Sandy Daniels

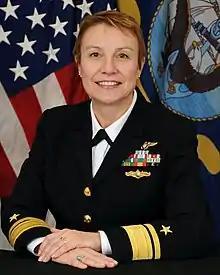
Rear Admiral Sandy Daniels

Sandy Lee Daniels (born 1958) is a retired Rear Admiral in the United States Navy. Sandy has six nieces, two nephews, five great nieces and two great nephews.